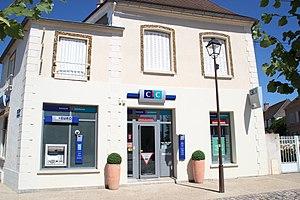
Place du Maréchal-Foch à Jouars-Pontchartrain en France Object location48°
À la différence des services du siège de la banque, une agence bancaire est un lieu ouvert au public permettant aux clients de procéder à des opérations bancaires : crédits, épargne ou paiements. Son rôle s'amenuise sous le double effet de la montée en puissance du commerce numérique, ainsi que de l'intermédiation bancaire.